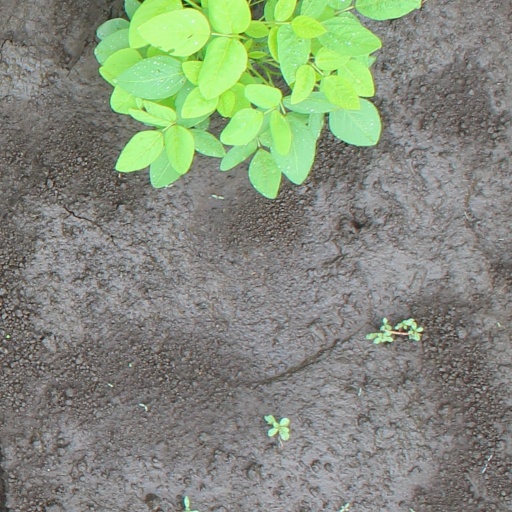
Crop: soybean